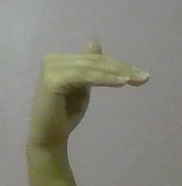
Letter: khaa